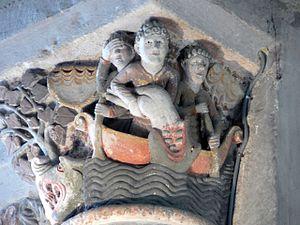
Chapiteau de la nef de l'abbatiale de Mozac représentant Jonas avalé par la baleine (XIIe siècle). Face droite du chapiteau.
Jonas est prophète des trois religions monothéistes que sont le judaïsme, le christianisme et l'islam.
L'abbaye Saint-Pierre-et-Saint-Caprais de Mozac, plus communément appelée abbaye de Mozac, est l'une des plus anciennes et des plus importantes abbayes de Basse-Auvergne. Située à Mozac, elle est fondée à la fin du VIIᵉ siècle et régie dès l'origine par la règle de saint Benoît. Elle est rattachée à l'abbaye de Cluny en 1095 et porte le titre d'« abbaye royale ». Les moines la quittent à la Révolution française et l'abbatiale devient l'église paroissiale unique du village de Mozac en 1790.